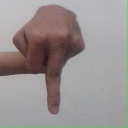
अक्षर: प